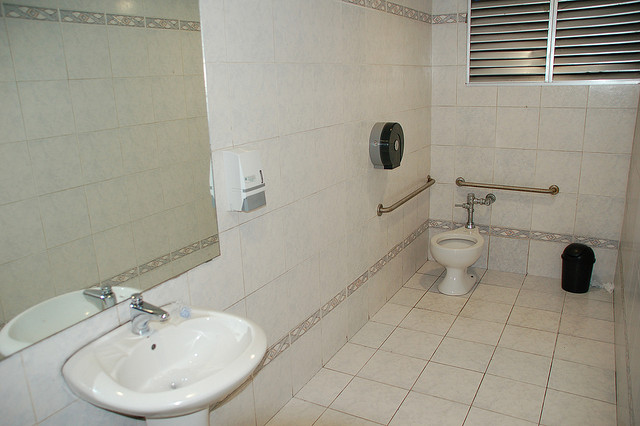
user: Given an image and a question. Answer the question in a short answer. Question: What would you place in the black container? Short Answer:
assistant: trash